Carnmoney

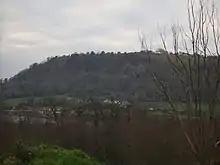
Much of Carnmoney Hill is covered by woodland.

Carnmoney Hill is a northern outlier of the Belfast Hills chain and rises above Newtownabbey, and thus it can be seen from northern County Down, Belfast Lough, the M2 and M5 motorways and Belfast City. The eastern side is mainly covered by ancient woodland with semi-natural grasslands and other habitats interspersed, e.g. scrubland and bracken. The hill top has a volcanic cap yet the slopes are mainly of limestone and flint, joining mudstones at the coastal belt below.